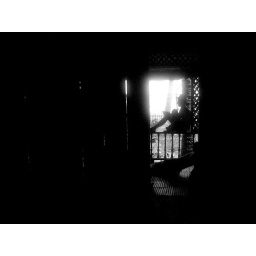
A beach house in Catanauan, Quezon